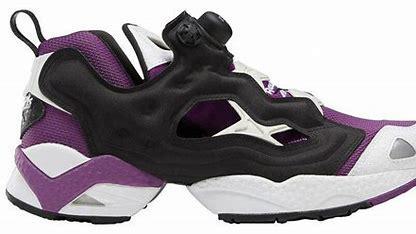
Brand: Reebok
Model: Instapump Fury 95